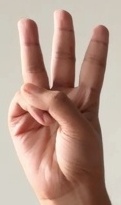
ASL sign: 6